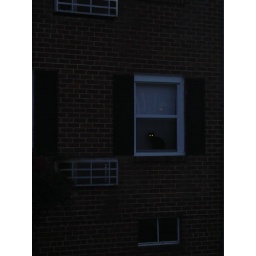
Kitty cat in my neighbors window